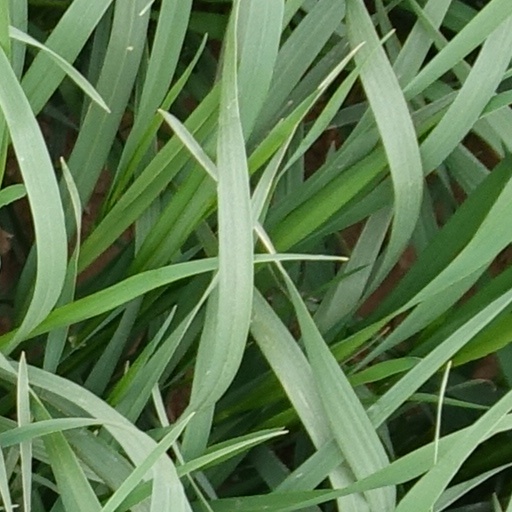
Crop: wheat